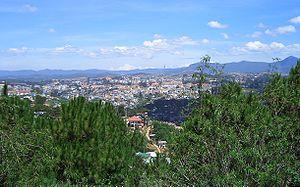
Vue de Dalat, au Vietnam.
Lâm Đồng est une province des Montagnes centrales du Viêt Nam.
Đà Lạt, orthographié aussi Dalat, est une ville des hauts plateaux du centre du Viêt Nam, capitale de la province de Lâm Đồng.